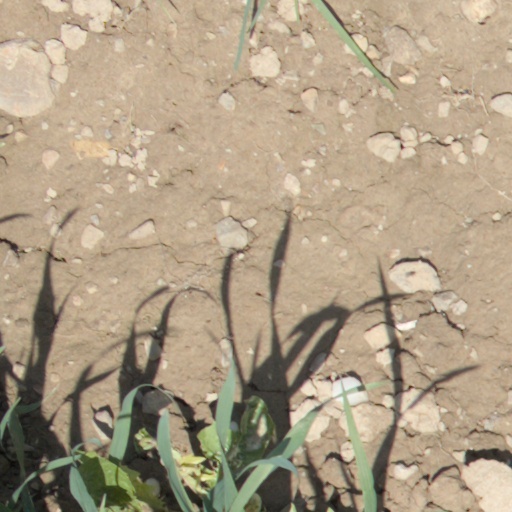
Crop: wheat